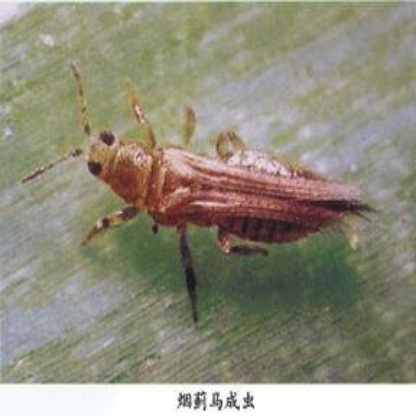
Nhãn: Bọ trĩ ( Thrips )